I'll Fly Away (TV series)

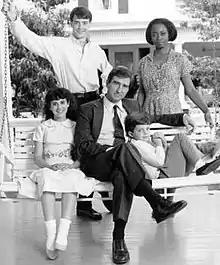
Original cast

The state in which Bryland is located is never specified. At various points, the District of Columbia and these Southern states were mentioned in ways that eliminate them as possible settings: Alabama, Arkansas, Florida, Maryland, Mississippi, North Carolina, Tennessee, Texas, and Virginia. Mentions of "counties" in the state eliminate Louisiana, which instead has parishes.